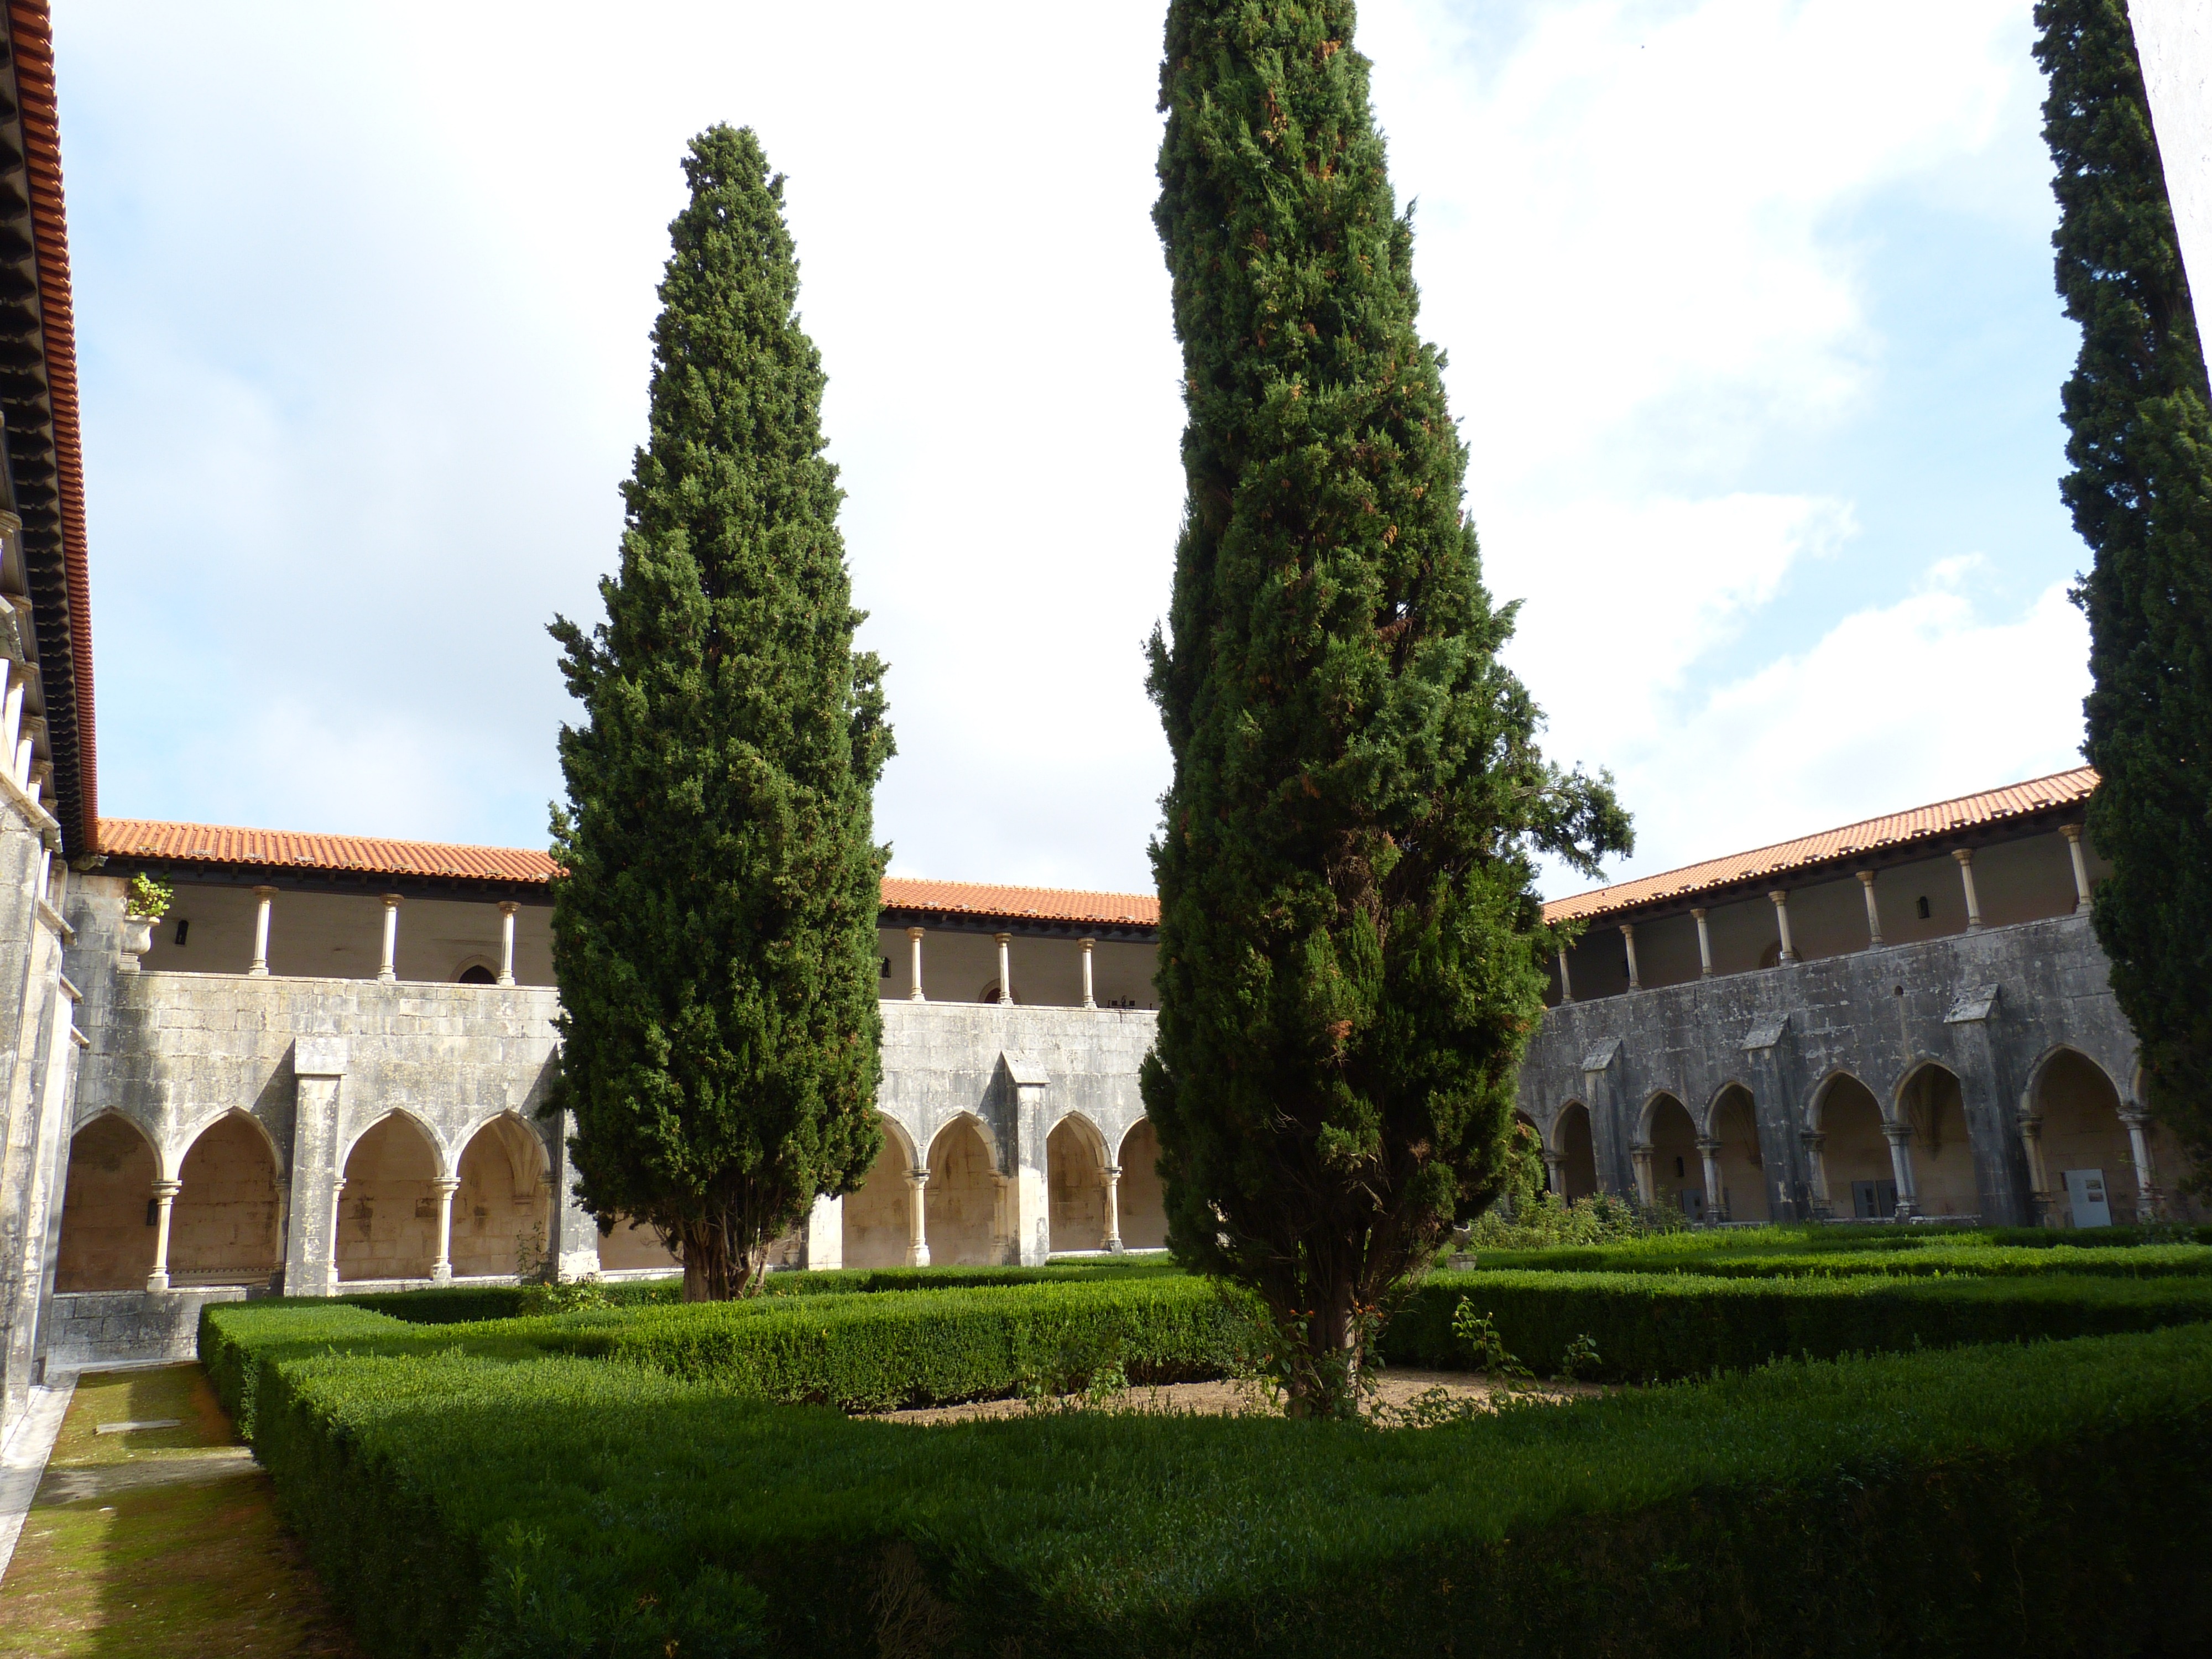
architecture, building, chateau, palace, landmark, facade, church, cathedral, garden, gothic, place of worship, steeple, monastery, portugal, abbey, cloister, unesco, estate, historically, stately home, world heritage site, historic site, batalha, weltkurlturerbe